Ictinogomphus

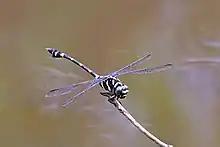
Common flangetail"I. decoratus melaenops" maleThailand

Ictinogomphus is a genus of dragonflies in the family Gomphidae.